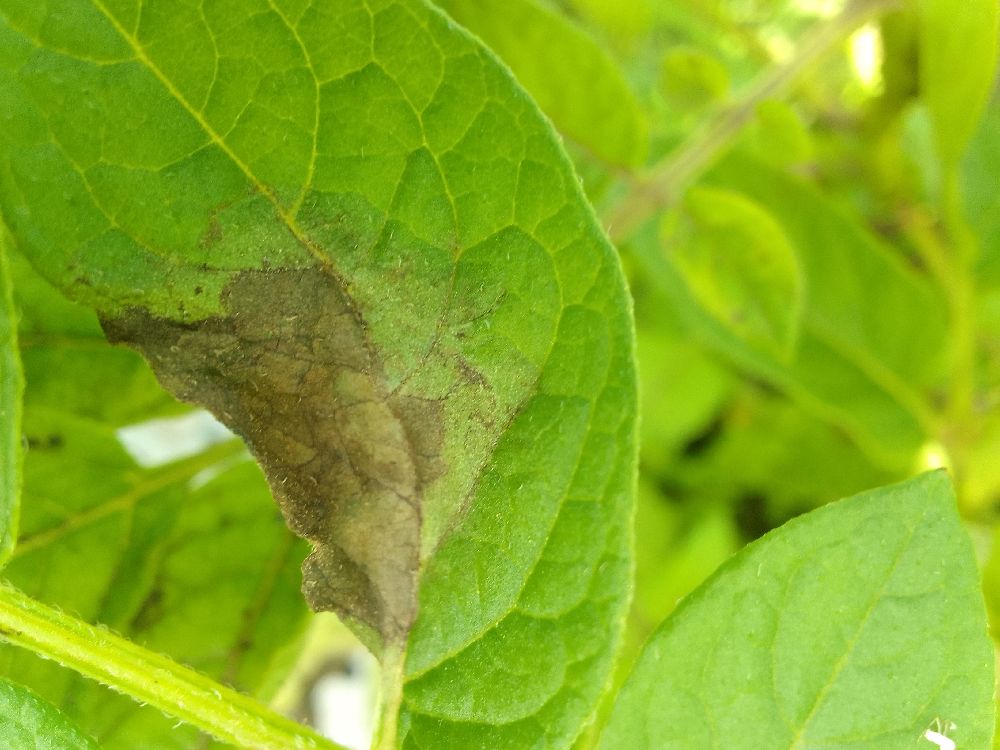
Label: Late blight